Woomera Immigration Reception and Processing Centre

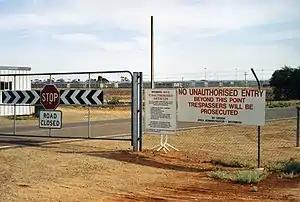
The entrance of the Woomera IRPC

The Woomera Immigration Reception and Processing Centre (IRPC) was an Australian immigration detention facility near the village of Woomera in South Australia. It was opened in November 1999 in response to an increase in unauthorised arrivals, which had exceeded the capacity of other detention facilities. It was originally intended to hold 400 people, however at its peak in April 2000 it had nearly 1,500 detainees. After ongoing public pressure in response to several well publicised riots from 2000, accusations of human rights abuses, and capacity issues, the centre closed in April 2003.